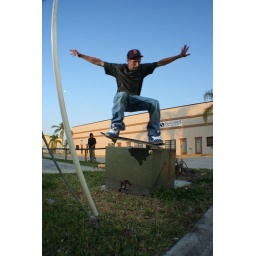
angle 2Quantaray to the left pretty much directly in the middle of the green box